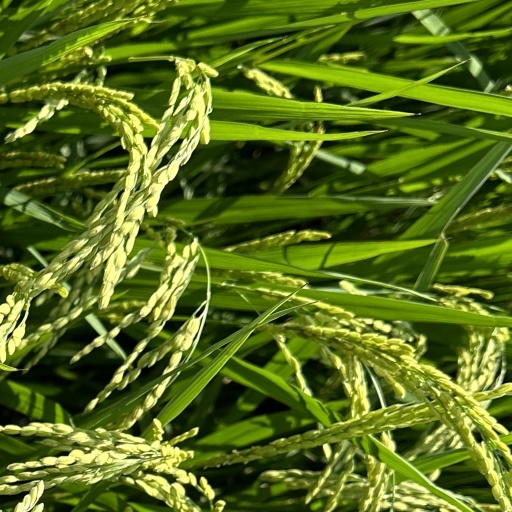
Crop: rice